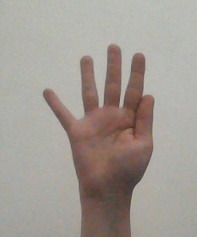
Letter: sheen